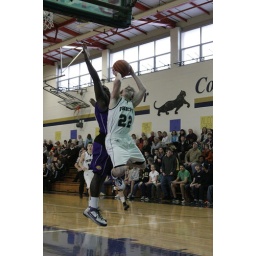
The Principia boys play Brentwood at home - losing by two.